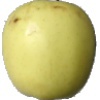
Label: Apple Golden 2